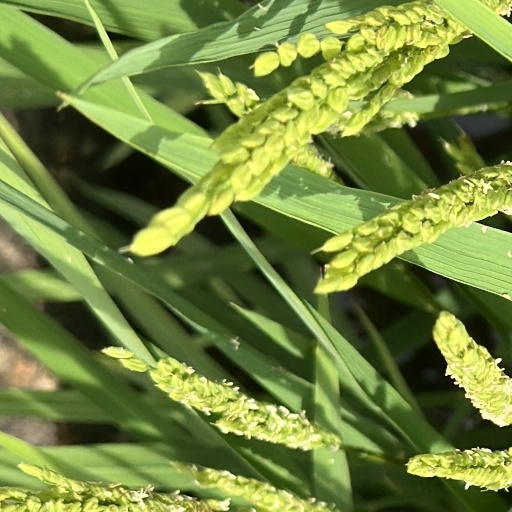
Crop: rice